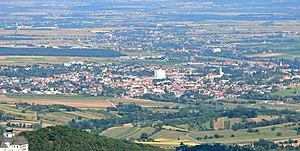
Mattersburg est une ville autrichienne, située dans la Burgenland, dans le district de Mattersburg.